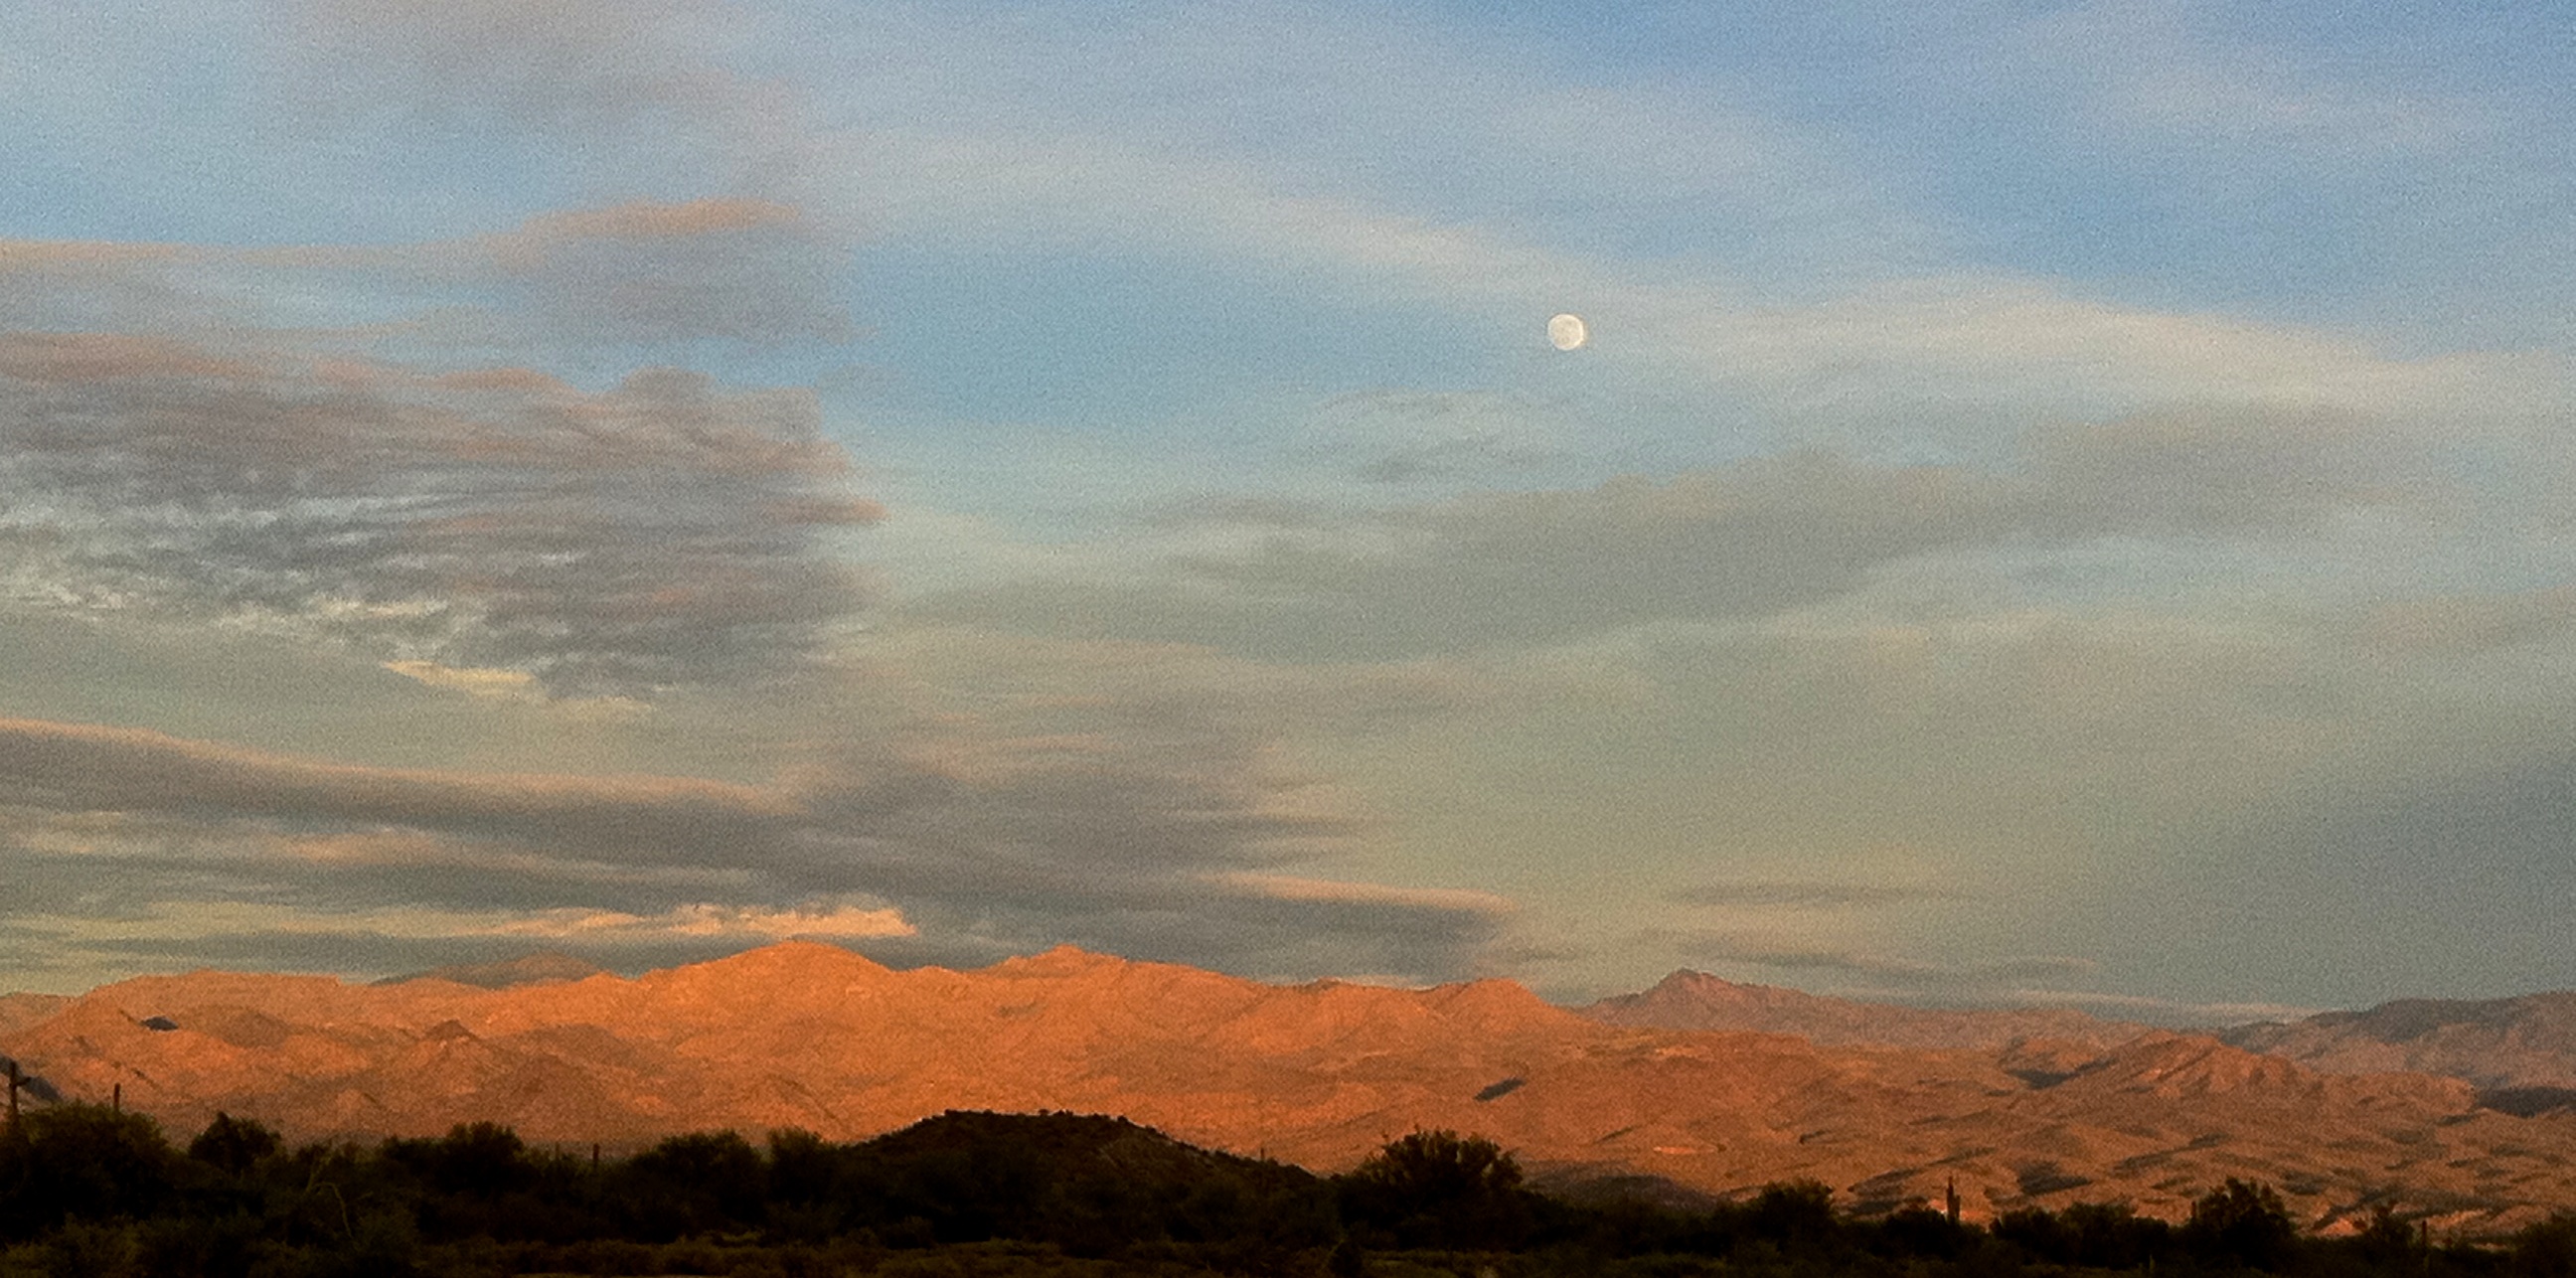
landscape, horizon, mountain, cloud, sky, sunrise, sunset, prairie, morning, hill, desert, dawn, atmosphere, valley, dusk, evening, plain, plateau, 2010365, afterglow, atmospheric phenomenon, mountainous landforms